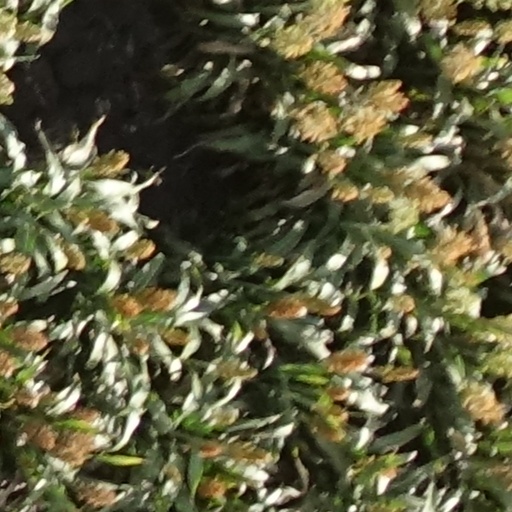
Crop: sorghum